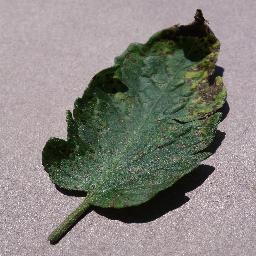
Label: Tomato___Septoria_leaf_spot